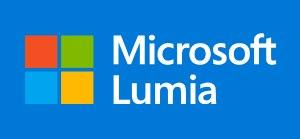
Microsoft Mobile est une entreprise multinationale de téléphone mobile basée à Espoo en Finlande, filiale de Microsoft. Son activité principale est la conception, le développement, la construction et la distribution d'appareils mobiles : téléphones, smartphones, tablettes et leurs accessoires.